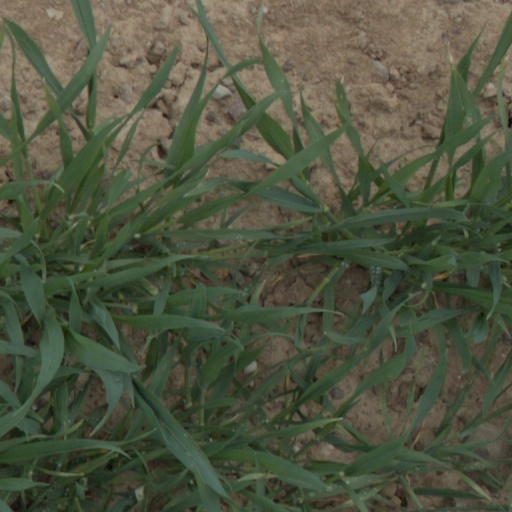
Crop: wheat